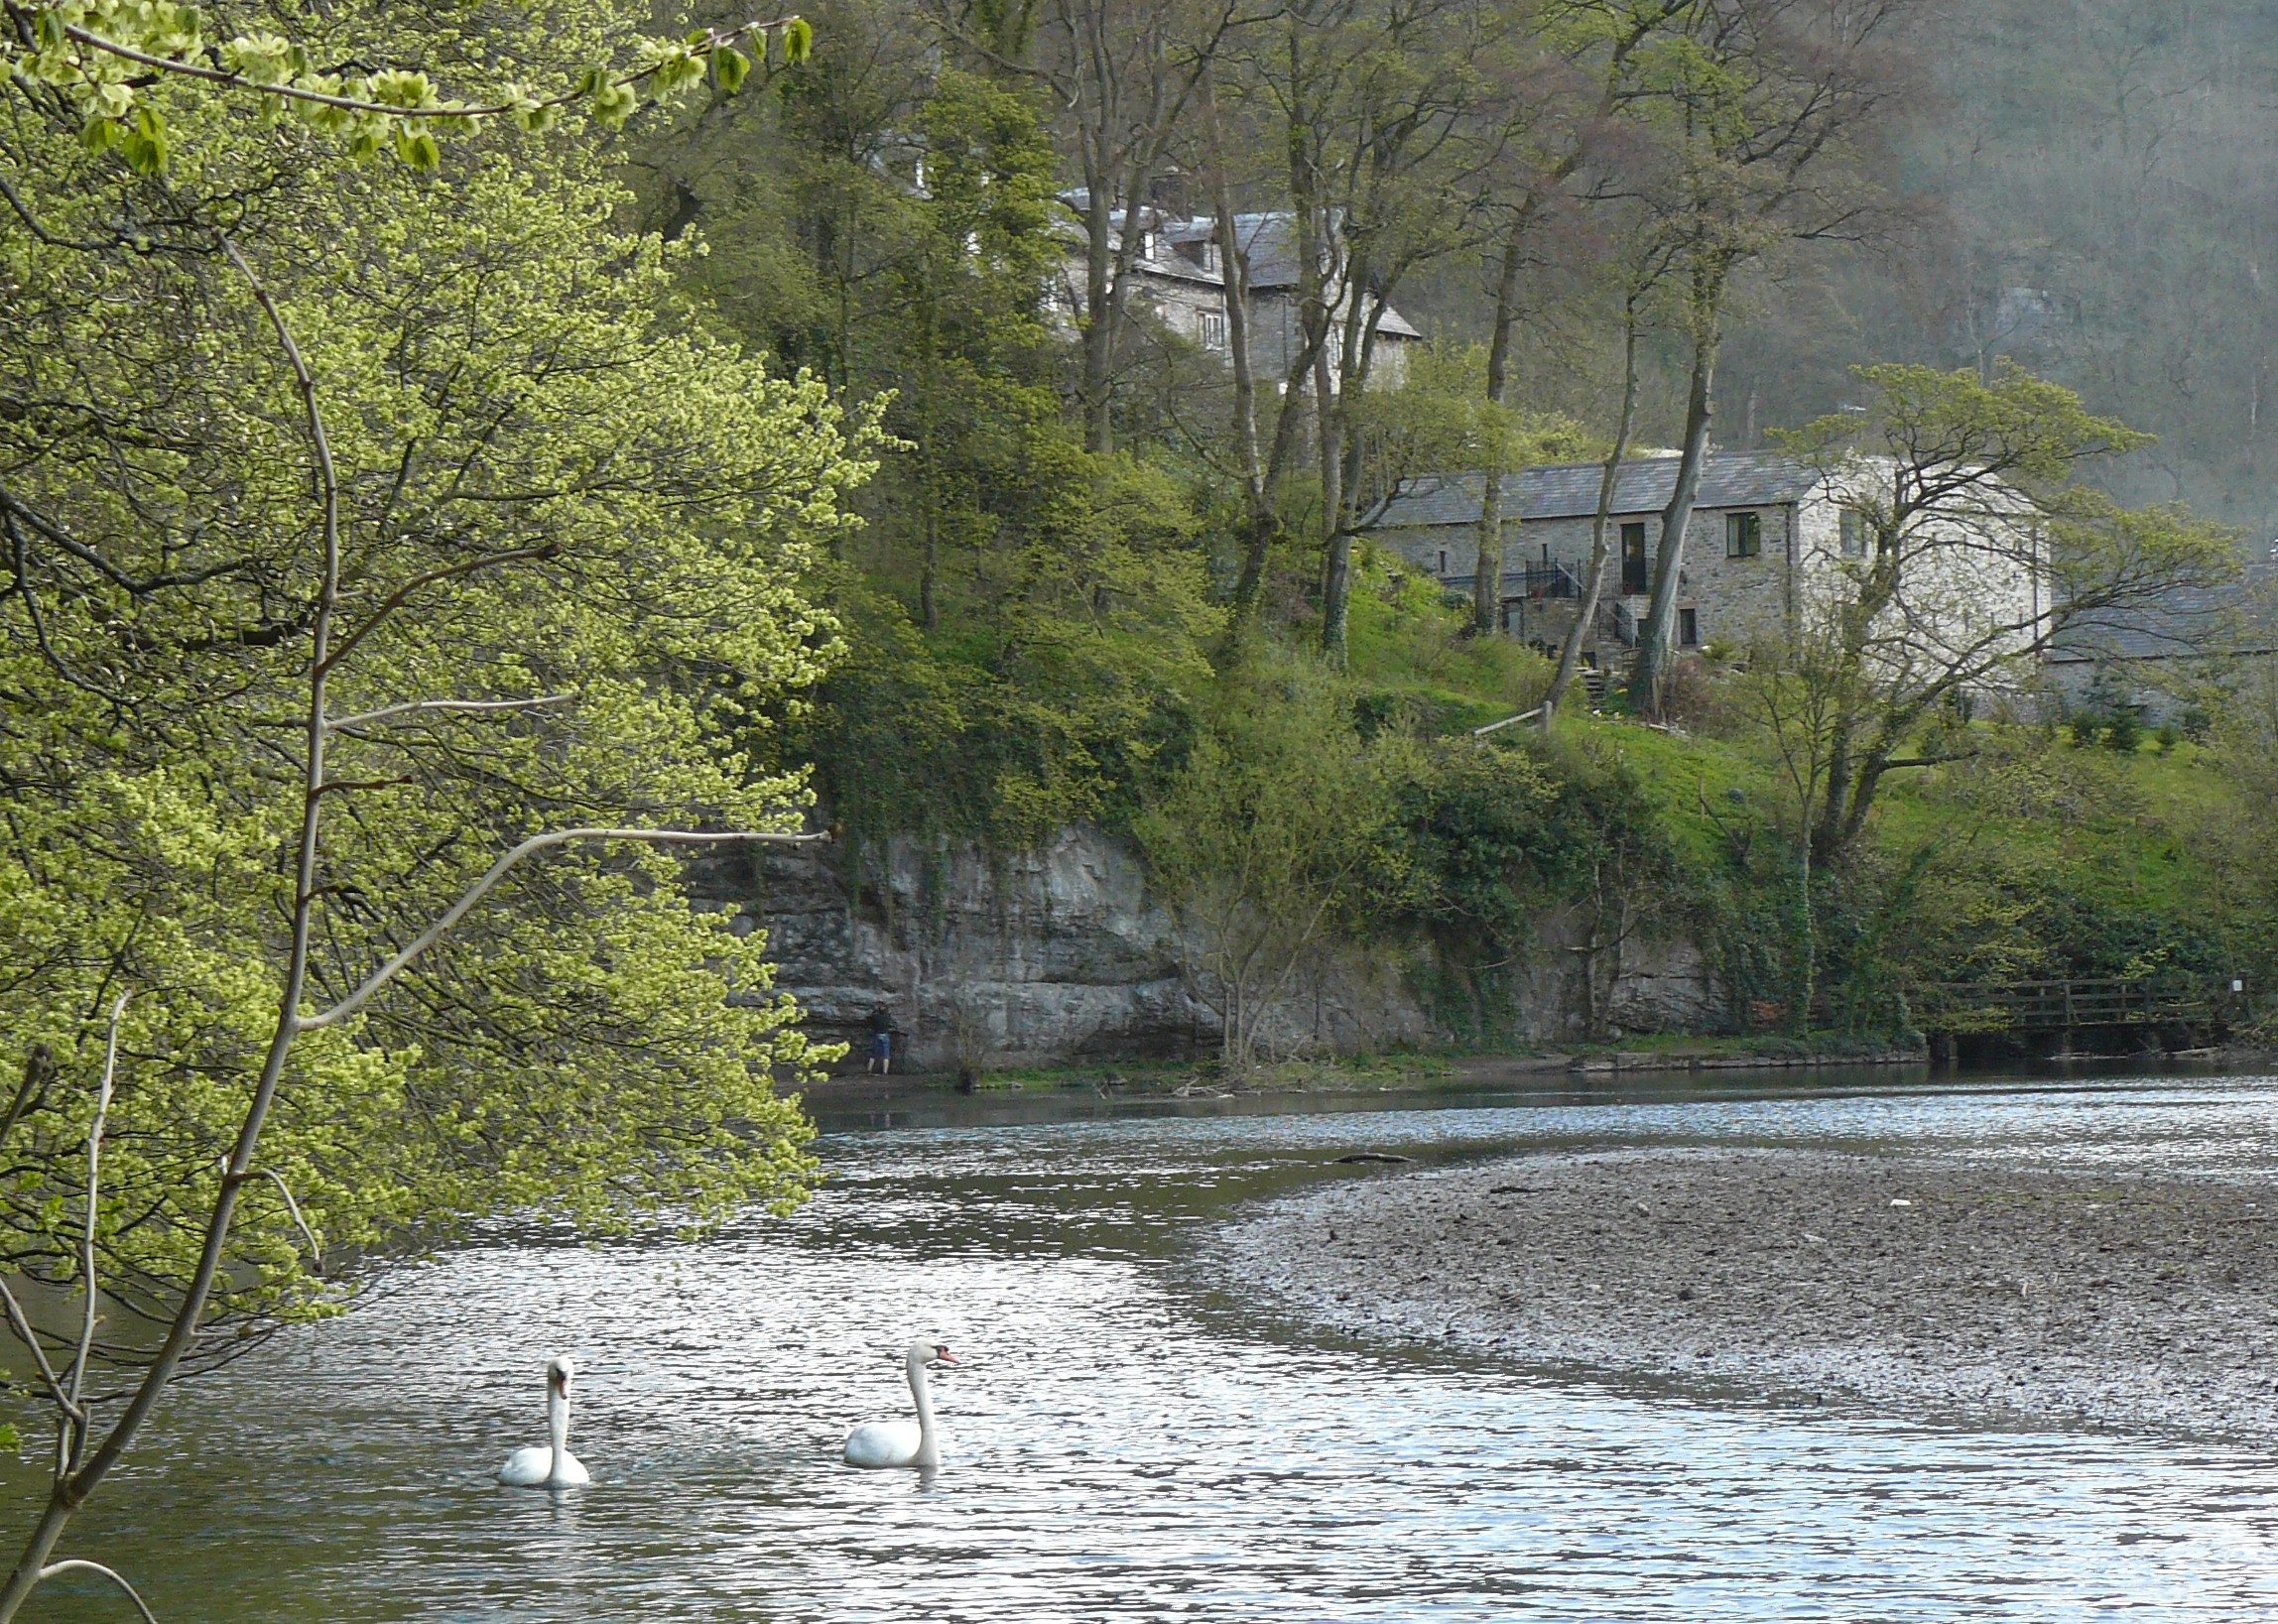
derbyshire, water, waterway, nature, body of water, river, tree, leaf, bank, reflection, plant, lake, reservoir, watercourse, water resources, branch, creek, floodplain, pond, landscape, grass, riparian zone, fluvial landforms of streams, canal, woodland, bayou, wetland, state park, sky